Slurry pipeline

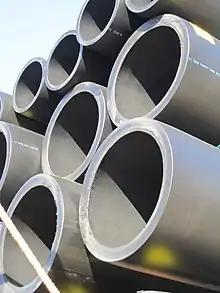
Thick walled HDPE Pipes for slurry application

A slurry pipeline is a specially engineered pipeline used to move ores, such as coal or iron, or mining waste, called tailings, over long distances. A mixture of the ore concentrate and water, called slurry, is pumped to its destination and the water is filtered out. Due to the abrasive properties of slurry, the pipelines can be lined with high-density polyethylene (HDPE), or manufactured completely from HDPE Pipe, although this requires a very thick pipe wall. Slurry pipelines are used as an alternative to railroad transportation when mines are located in remote, inaccessible areas.